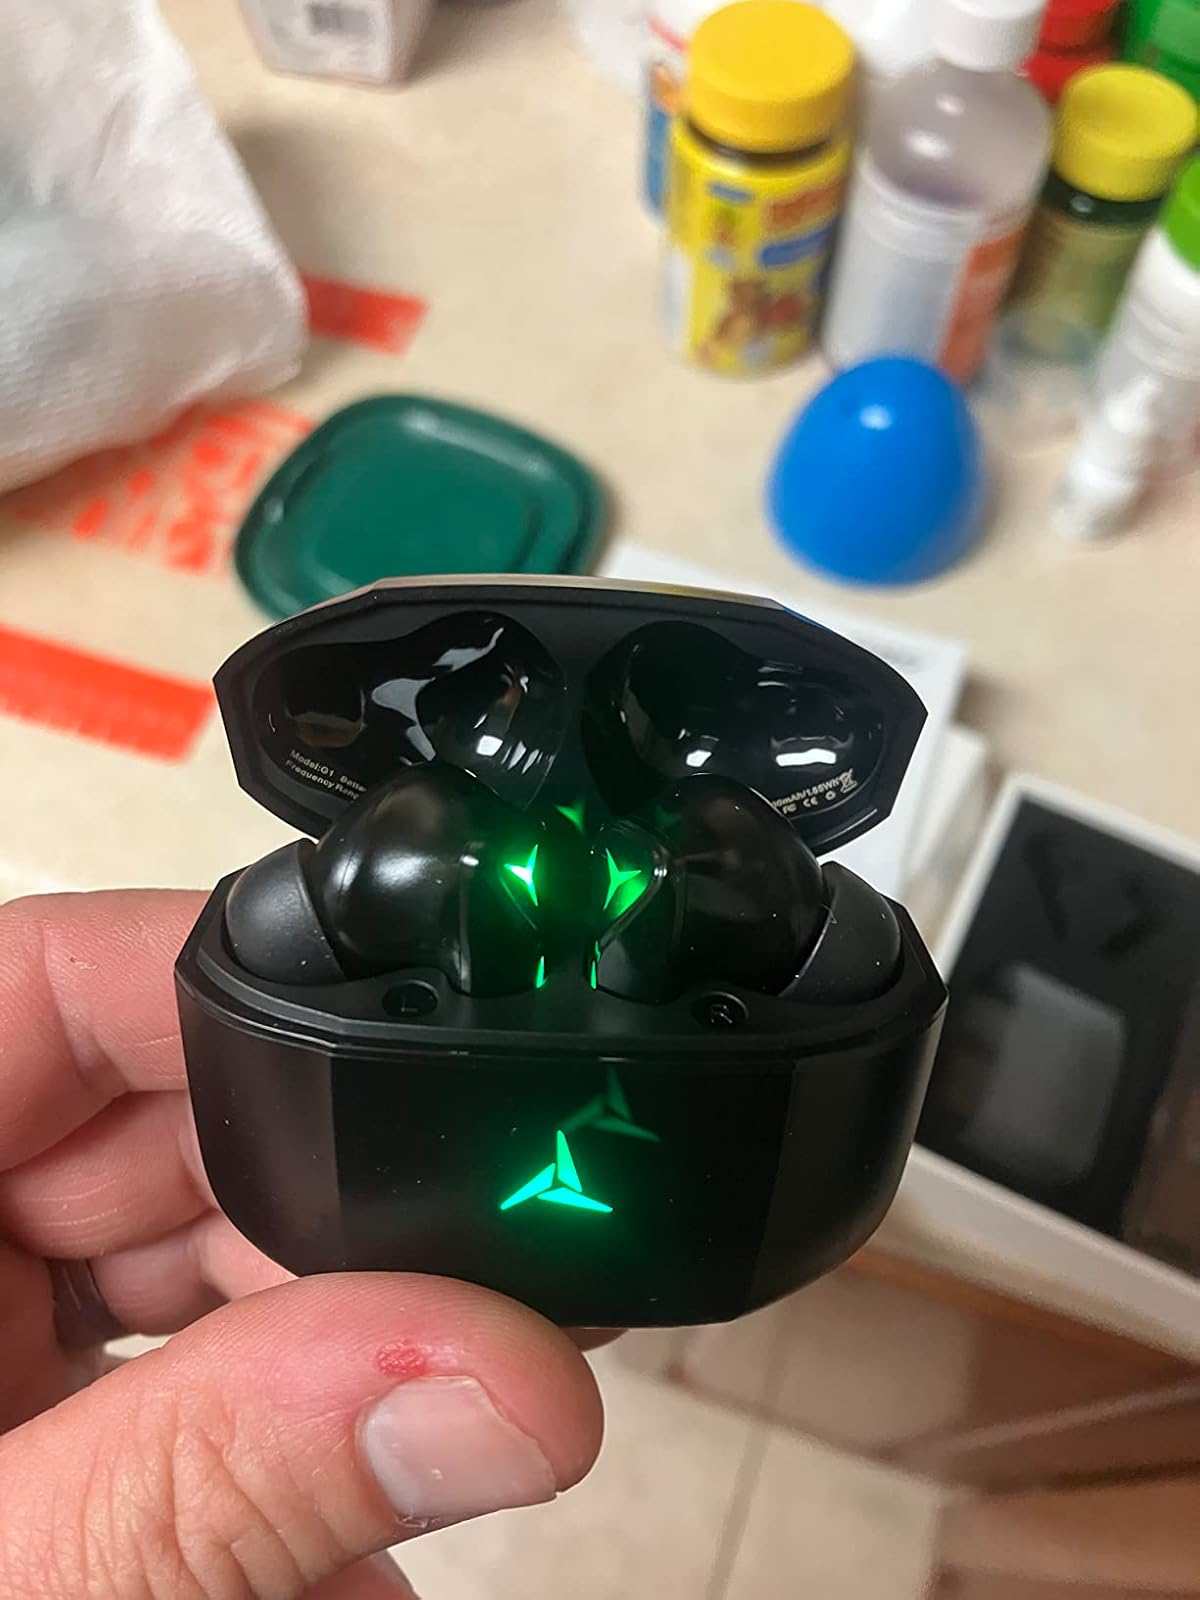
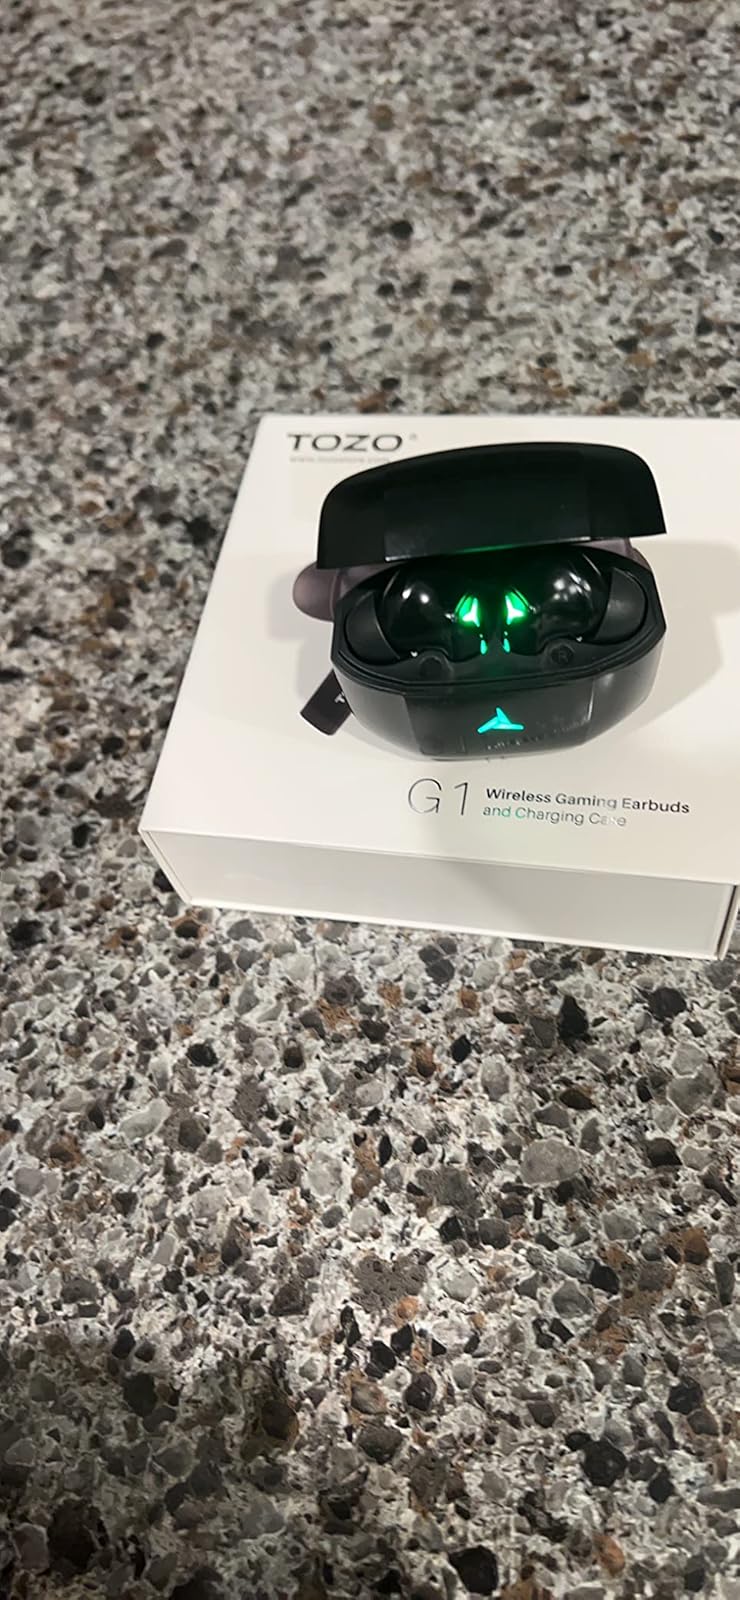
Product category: earbuds
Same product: yes